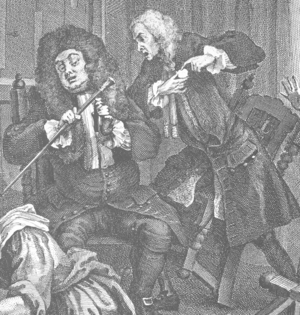
Richard Rock, né vers 1690 et mort en novembre 1777, est un médecin britannique, réputé, et souvent moqué, dans le Londres du XVIIIᵉ siècle.